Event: Nepal Earthquake
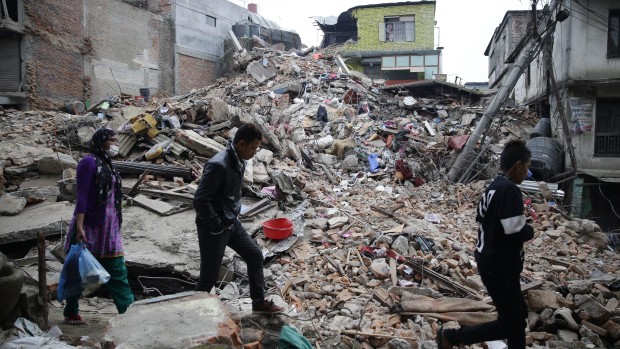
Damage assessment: damage